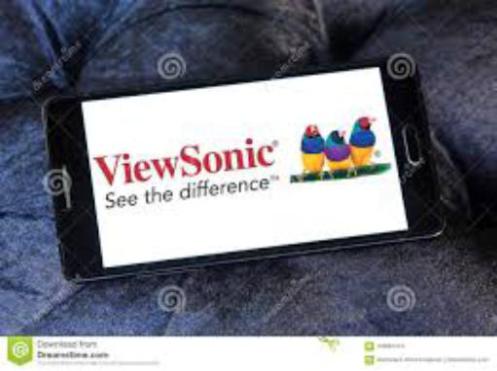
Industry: Electronic